Mississippi State Bulldogs football

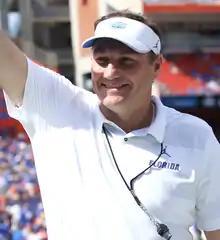
Coach Dan Mullen

On December 10, 2008, Florida offensive coordinator Dan Mullen was hired as Mississippi State's head coach. Despite having no prior head coaching experience, Mullen arrived in Starkville with an explosive offensive track record and a reputation as a "quarterback whisperer", having tutored Alex Smith, Chris Leak and Tim Tebow during his career as an assistant coach. Serving under head coach Urban Meyer, Mullen oversaw a spread offense at Florida that was one of the most explosive in the country, helped the Gators capture the 2006 and 2008 national championships and sent many players into the National Football League. When he was hired by Mississippi State, Mullen signed a four-year contract worth $1.2 million annually excluding incentives. As soon as he arrived, Dan Mullen overhauled Sylvester Croom's more run-heavy, ball control offense in favor of the spread offensive attack that worked so well at Florida.